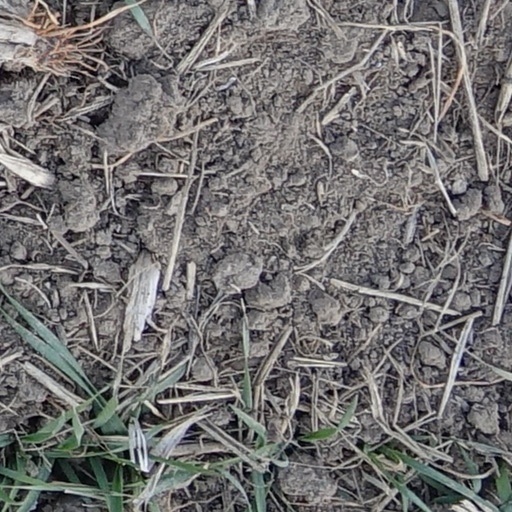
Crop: wheat